Serious Sam

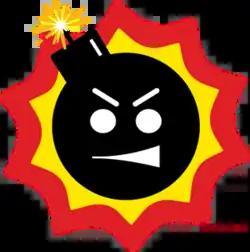
The "Serious Bomb" logo since "Serious Sam 4"

Serious Sam is a video game series created and primarily developed by Croteam. It consists predominantly of first-person shooters. The series follows the advances of Sam "Serious" Stone against Mental, an extraterrestrial overlord who attempts to destroy humanity at various points in time. The first game, "", was released for Microsoft Windows in March 2001. Several spin-offs were developed by other developers, such as a Palm OS conversion of "The First Encounter" by InterActive Vision, "" (on GameCube and PlayStation 2) by Climax Solent, and "Serious Sam Advance" (on Game Boy Advance) by Climax London. All three were published by Global Star Software.